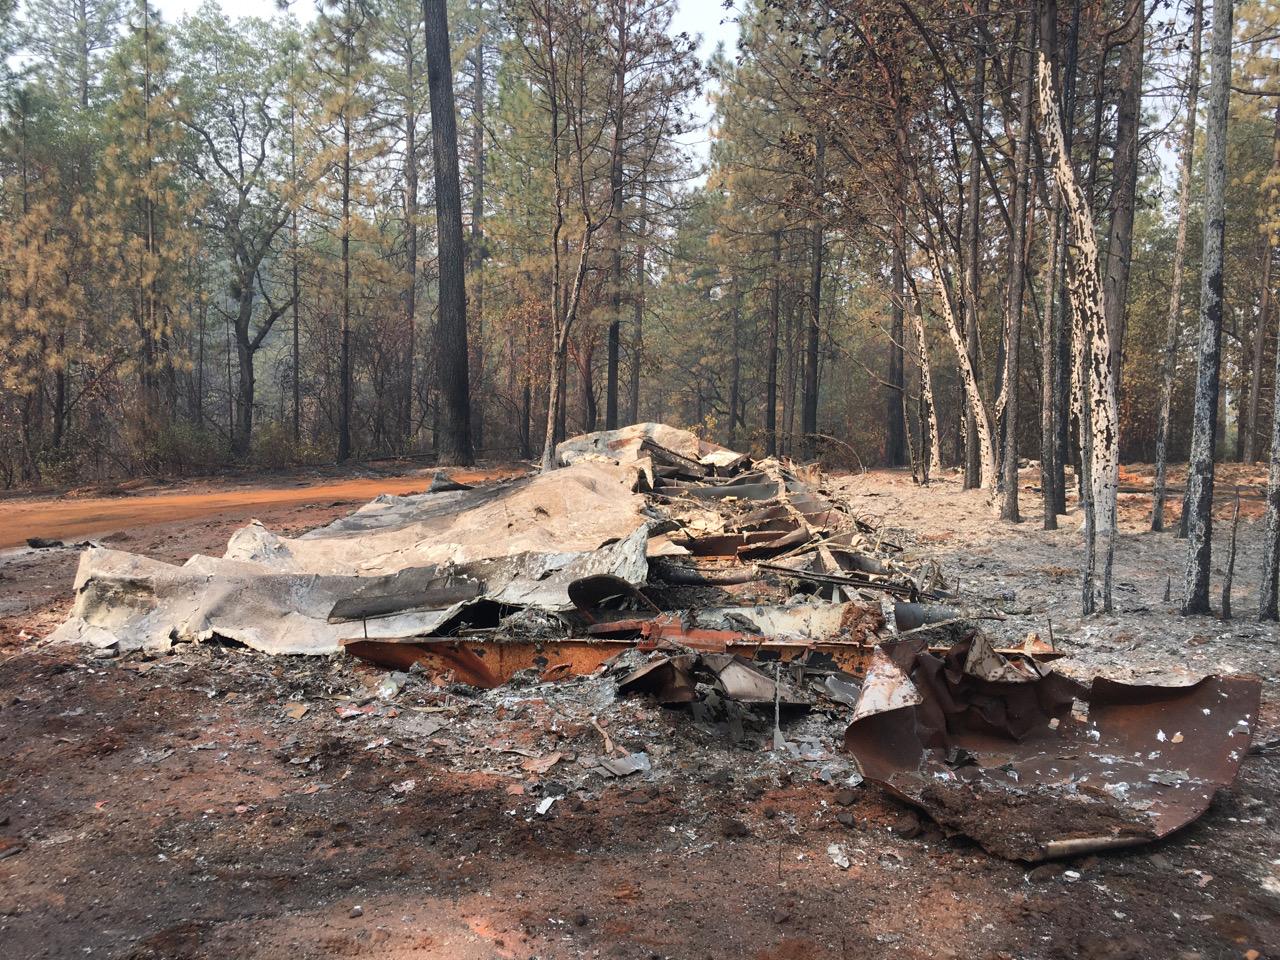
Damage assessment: destroyed